List of ports and harbours in Wales

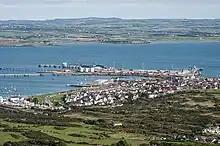
Port of Holyhead

This article lists the ports and harbours present in Wales.